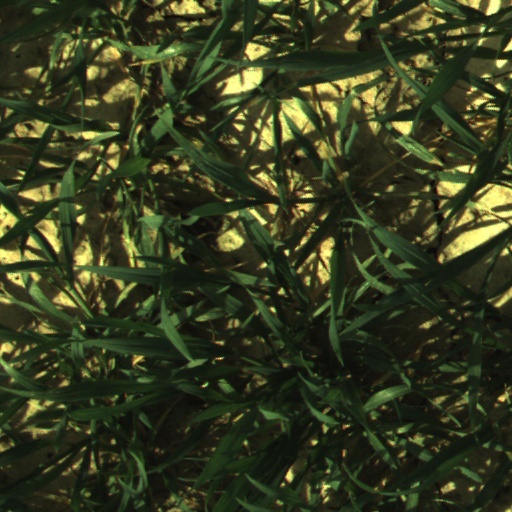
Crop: wheat